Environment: real
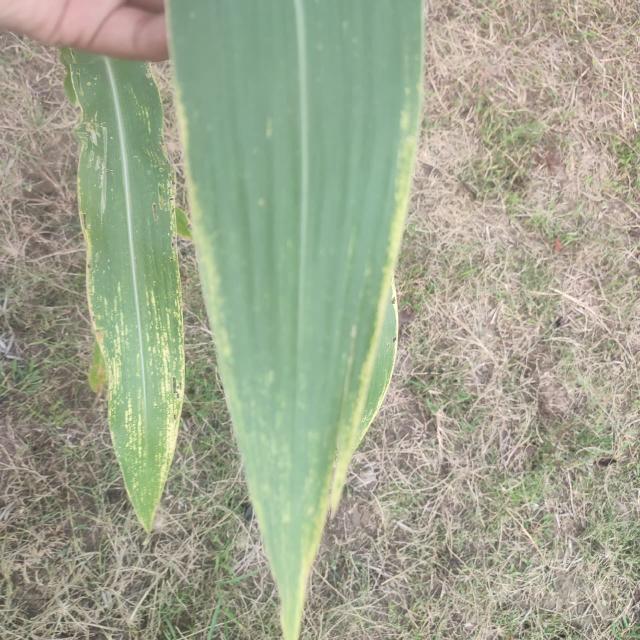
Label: potassium_deficiency